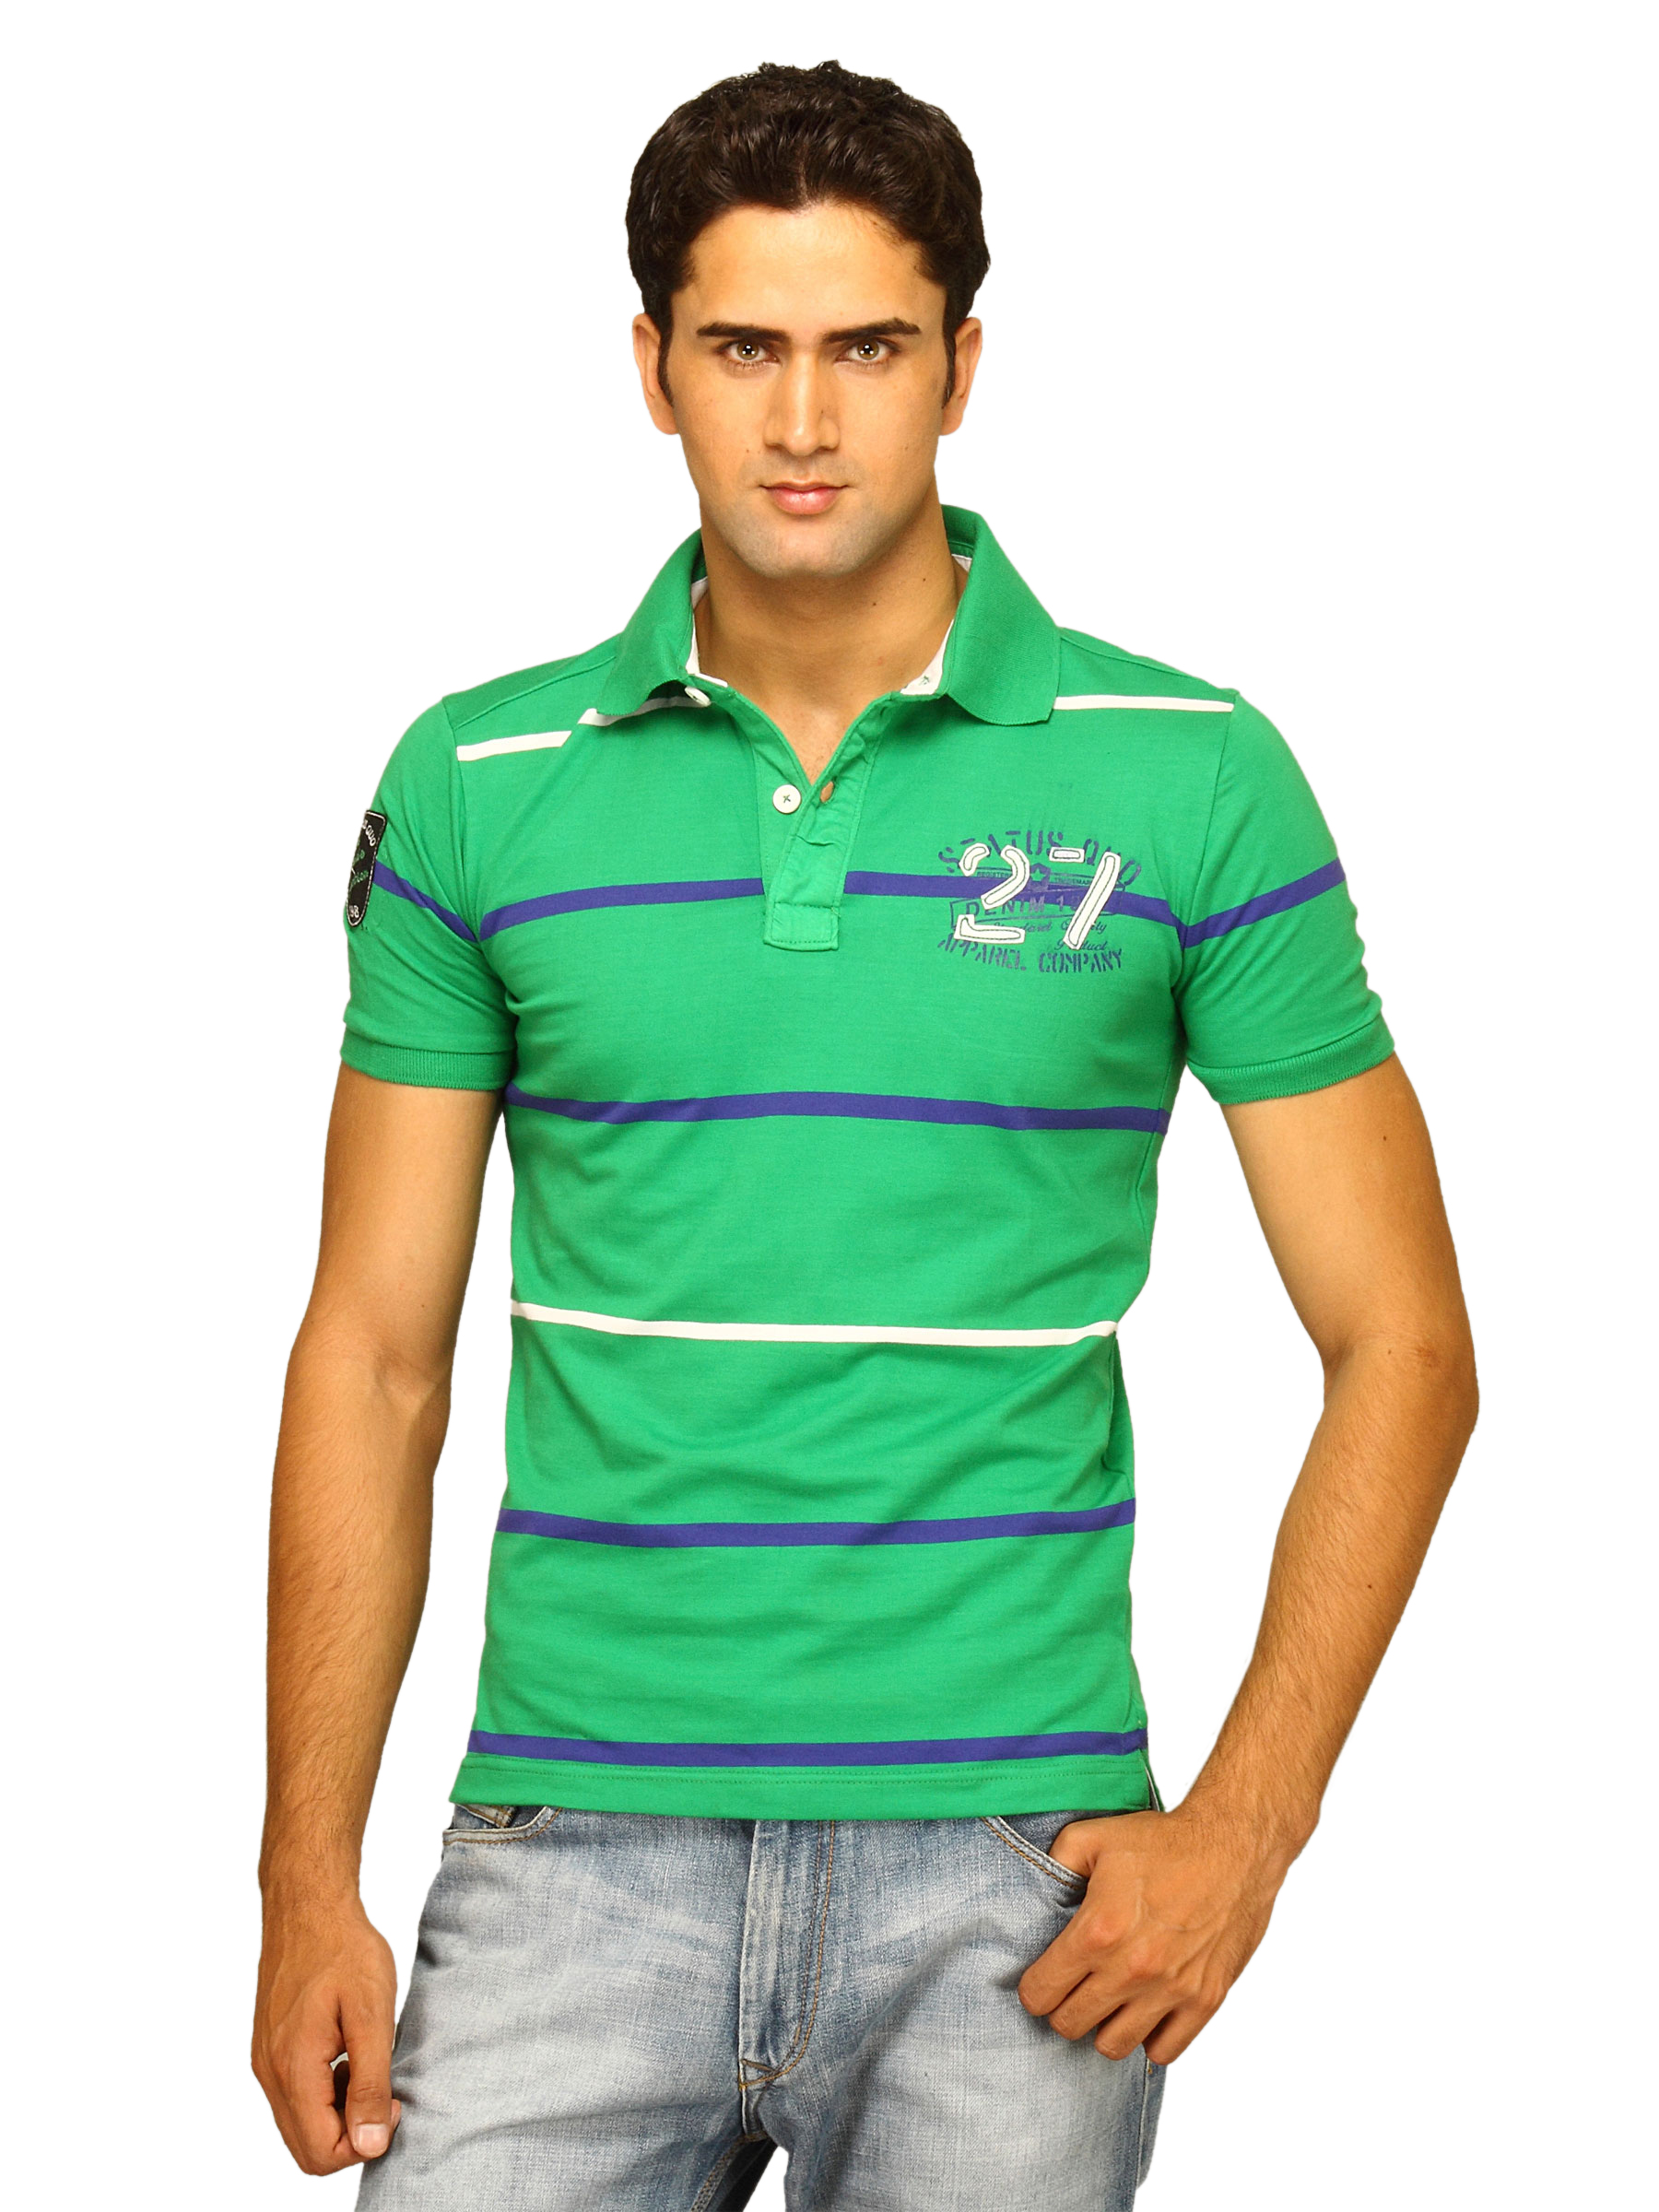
Status Quo Men's Green Polo T-shirt
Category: Apparel / Topwear / Tshirts
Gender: Men
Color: Green
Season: Summer 2011
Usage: Casual